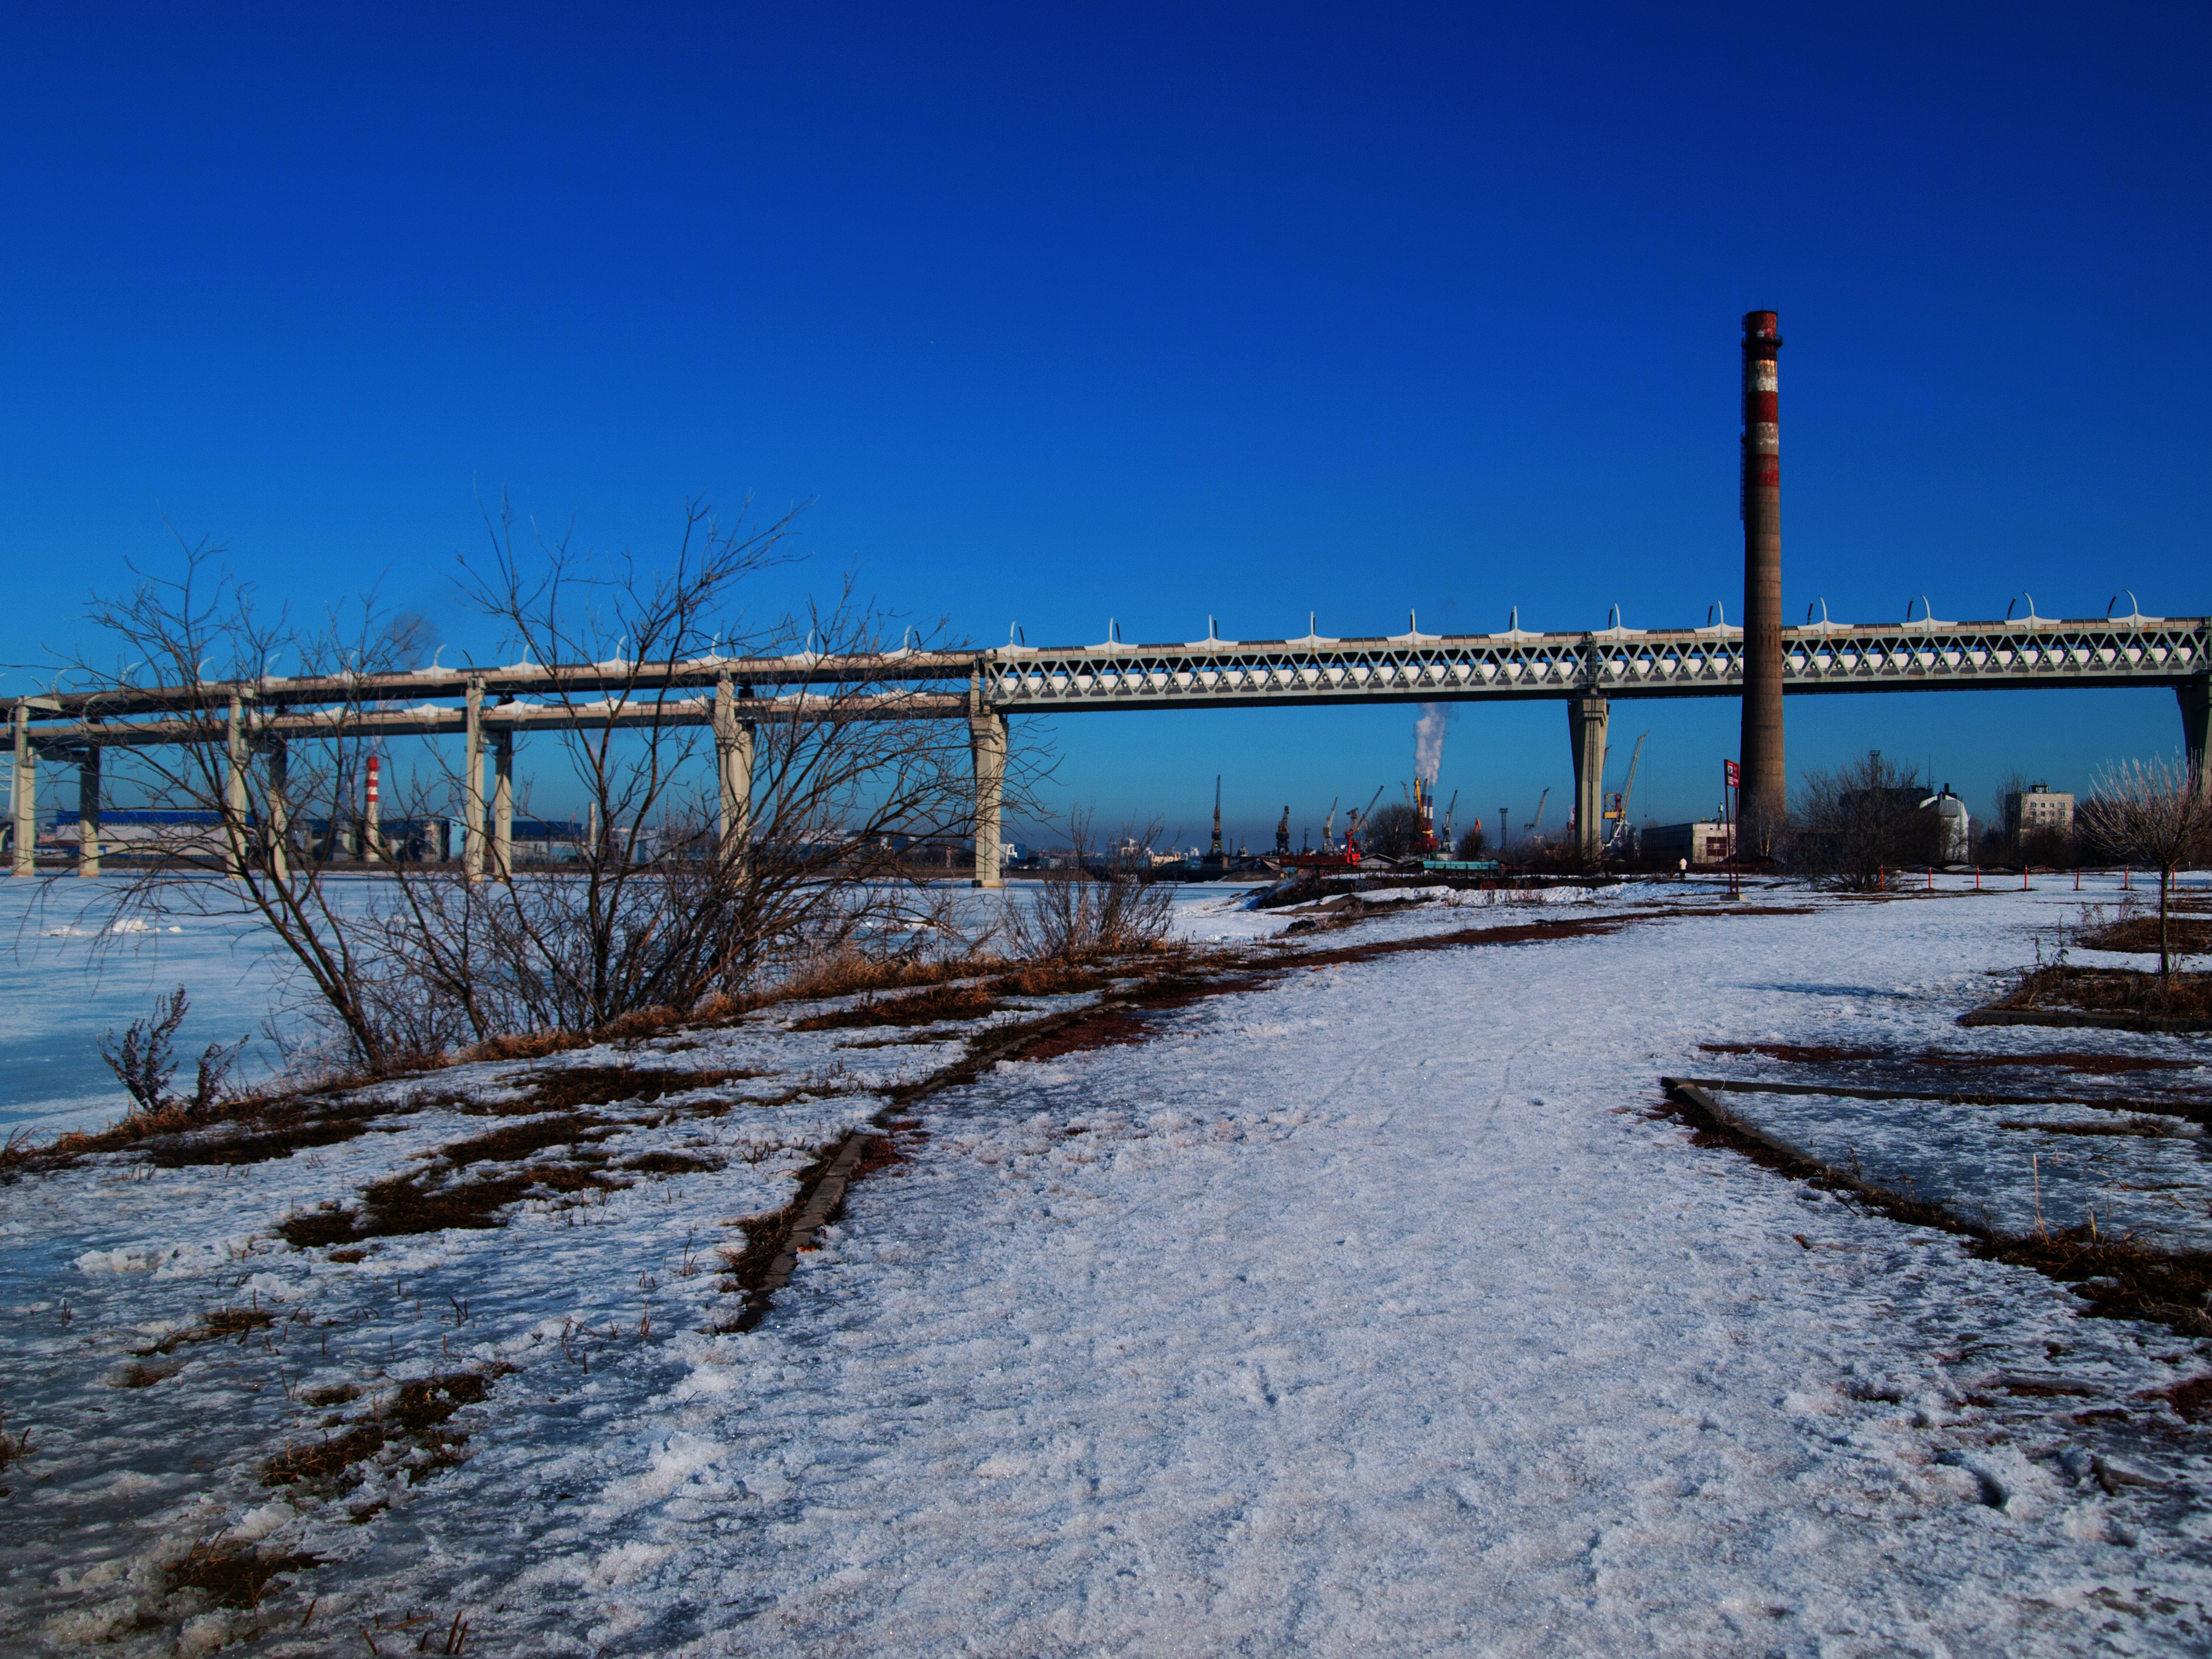
images, sky, cloud, snow, street light, natural landscape, wood, freezing, landscape, rural area, horizon, road, girder bridge, bridge, winter, walkway, beam bridge, frost, box girder bridge, tree, concrete bridge, truss bridge, suspension bridge, dock, ocean, nonbuilding structure, boardwalk, evening, reflection, fixed link, coast, reservoir, lake, pier, bay, inlet, bailey bridge, channel, sea, city, dusk, guard rail, river, ice